Annalisa Ceresa

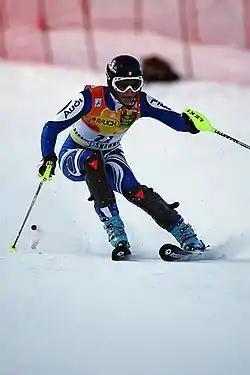
Annalisa Ceresa

Annalisa Ceresa (born 17 March 1978) is an Italian former alpine skier who competed in the 2006 Winter Olympics.